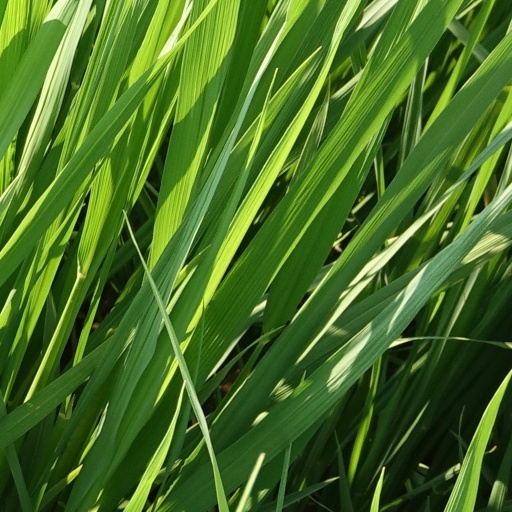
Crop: rice